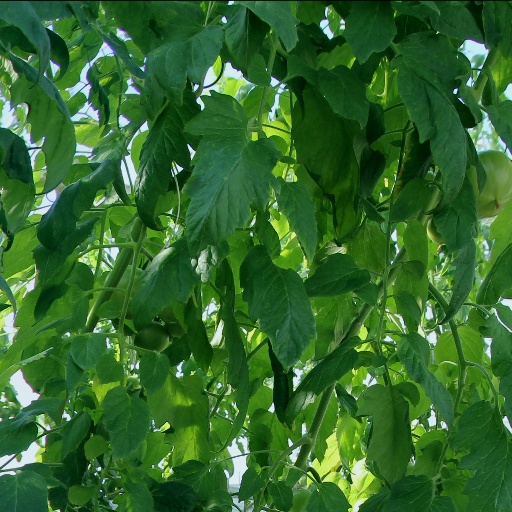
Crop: tomato